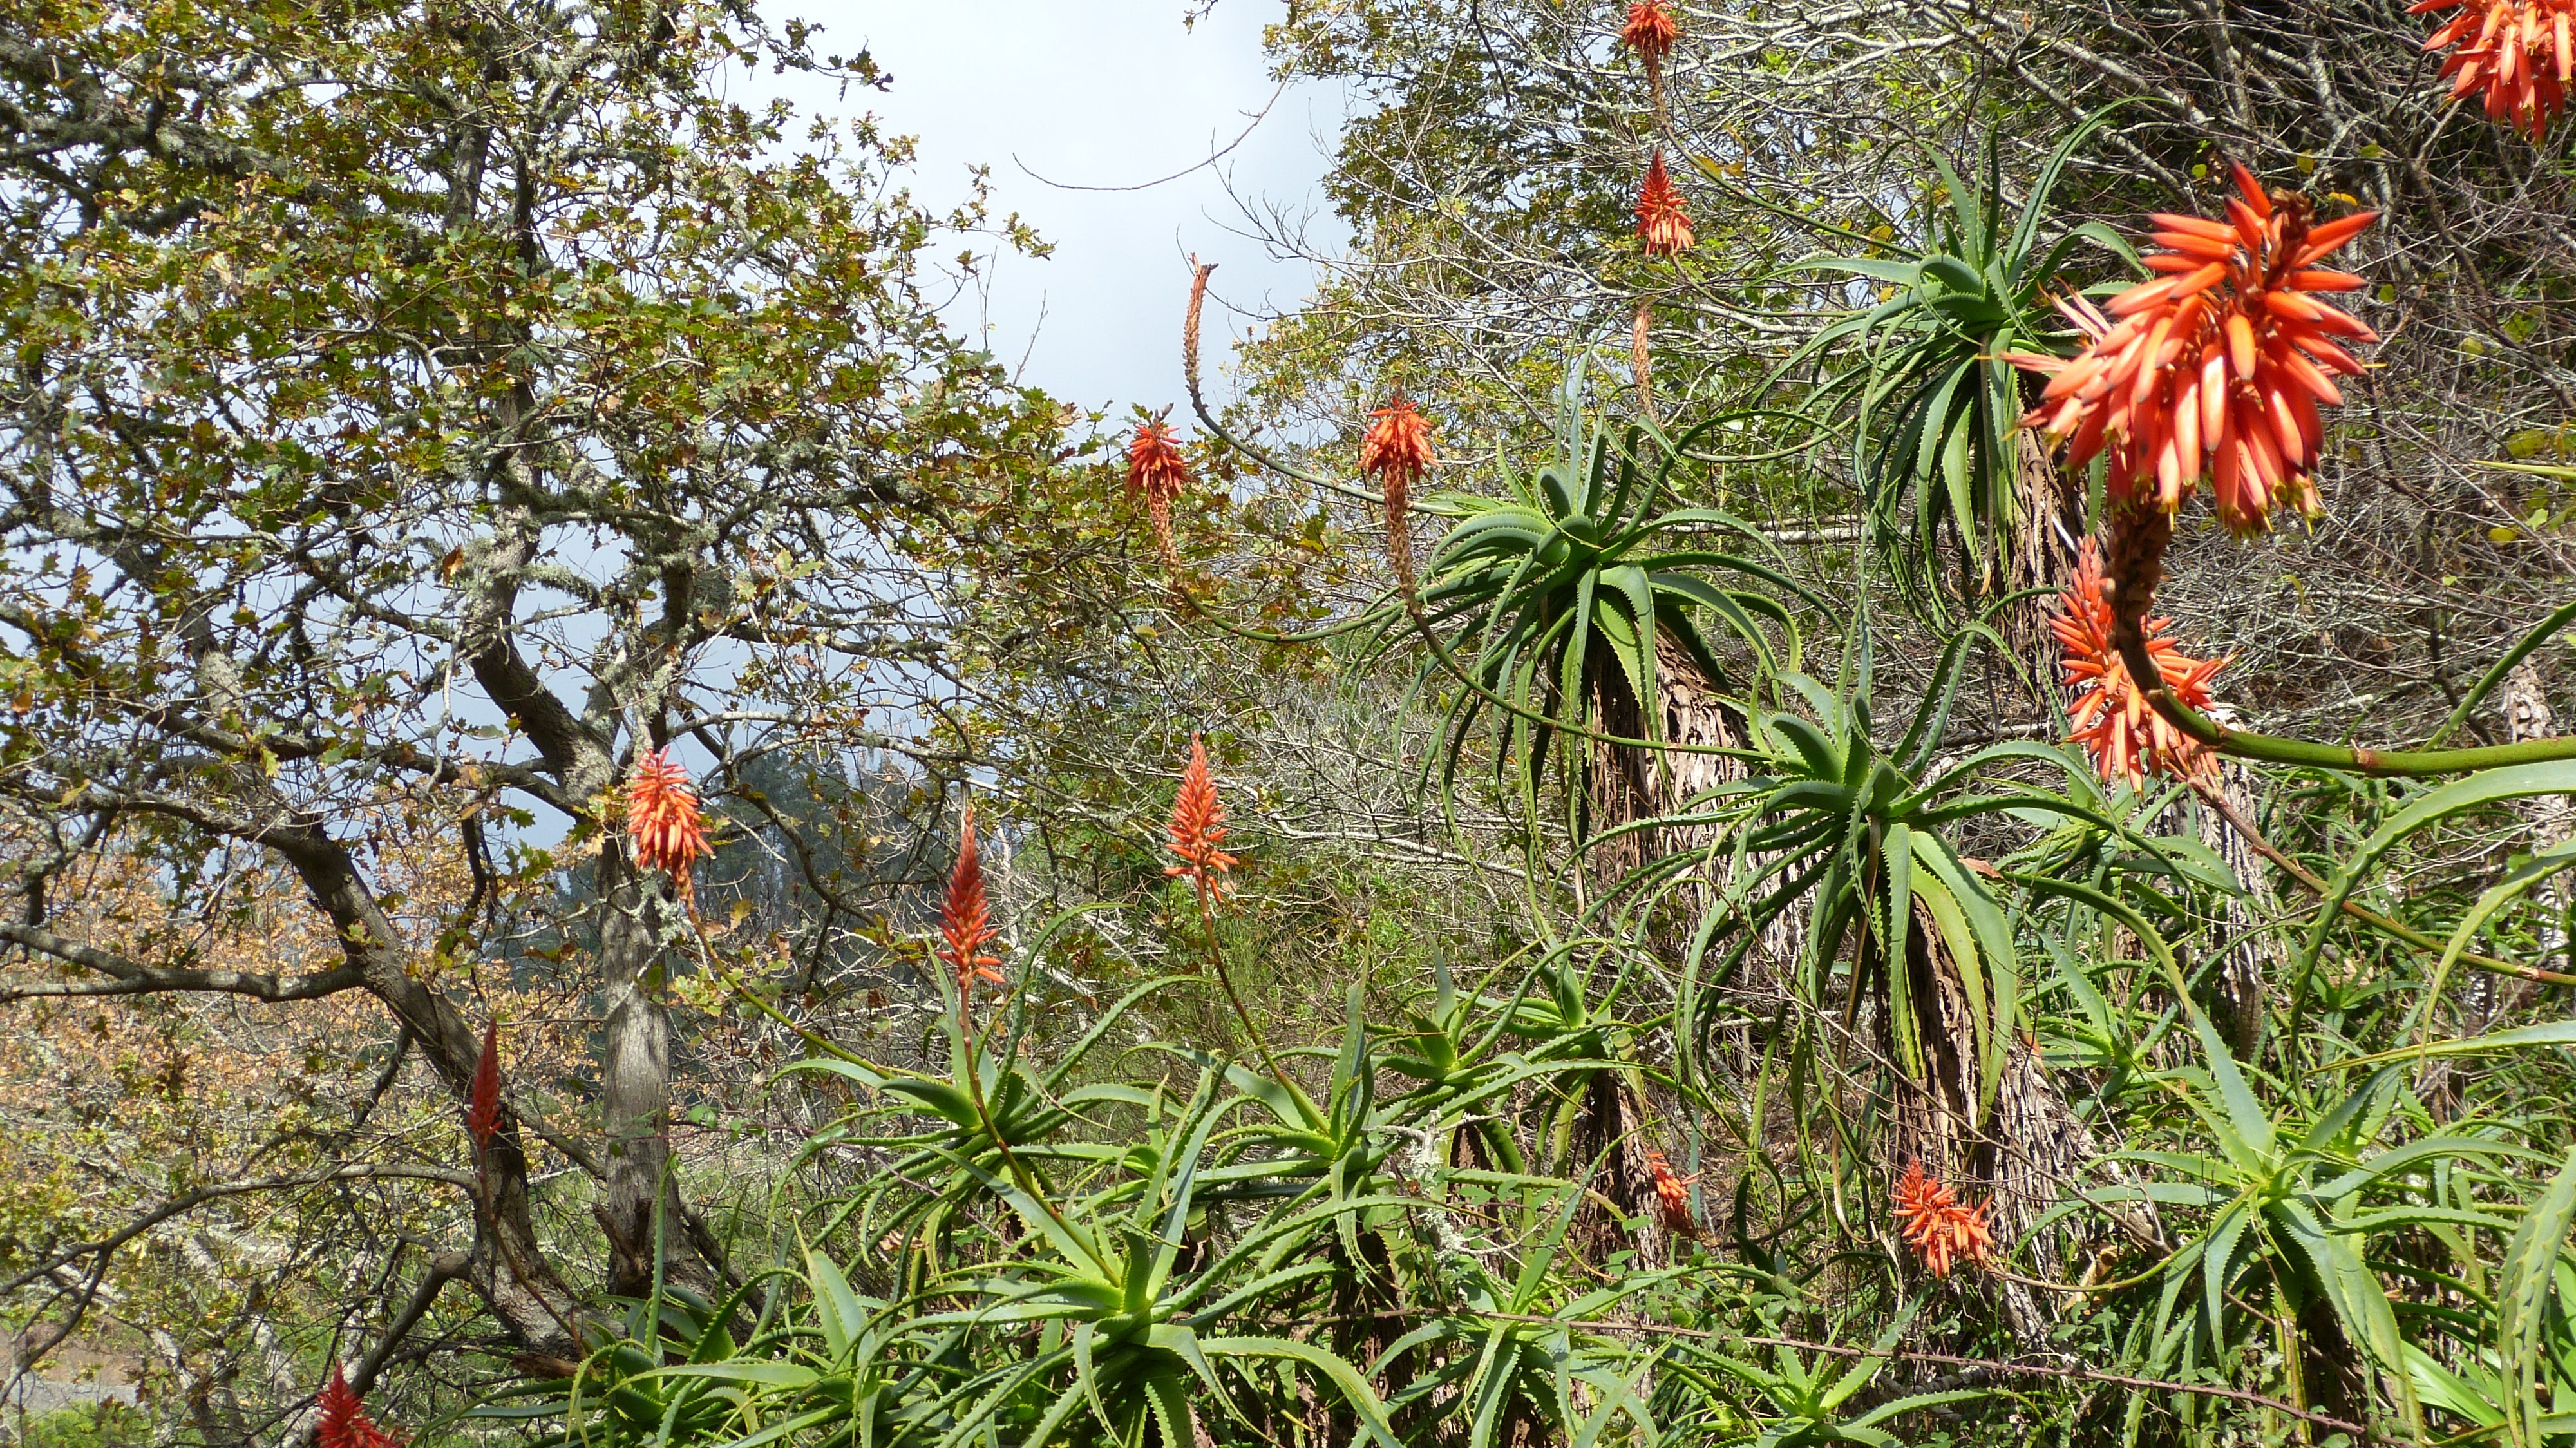
tree, forest, plant, leaf, flower, jungle, autumn, botany, garden, flora, wildflower, vegetation, shrub, rainforest, portugal, habitat, madeira, flowering plant, natural environment, land plant